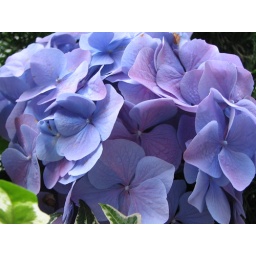
Flowers in flower box on Acorn Street, Beacon Hill